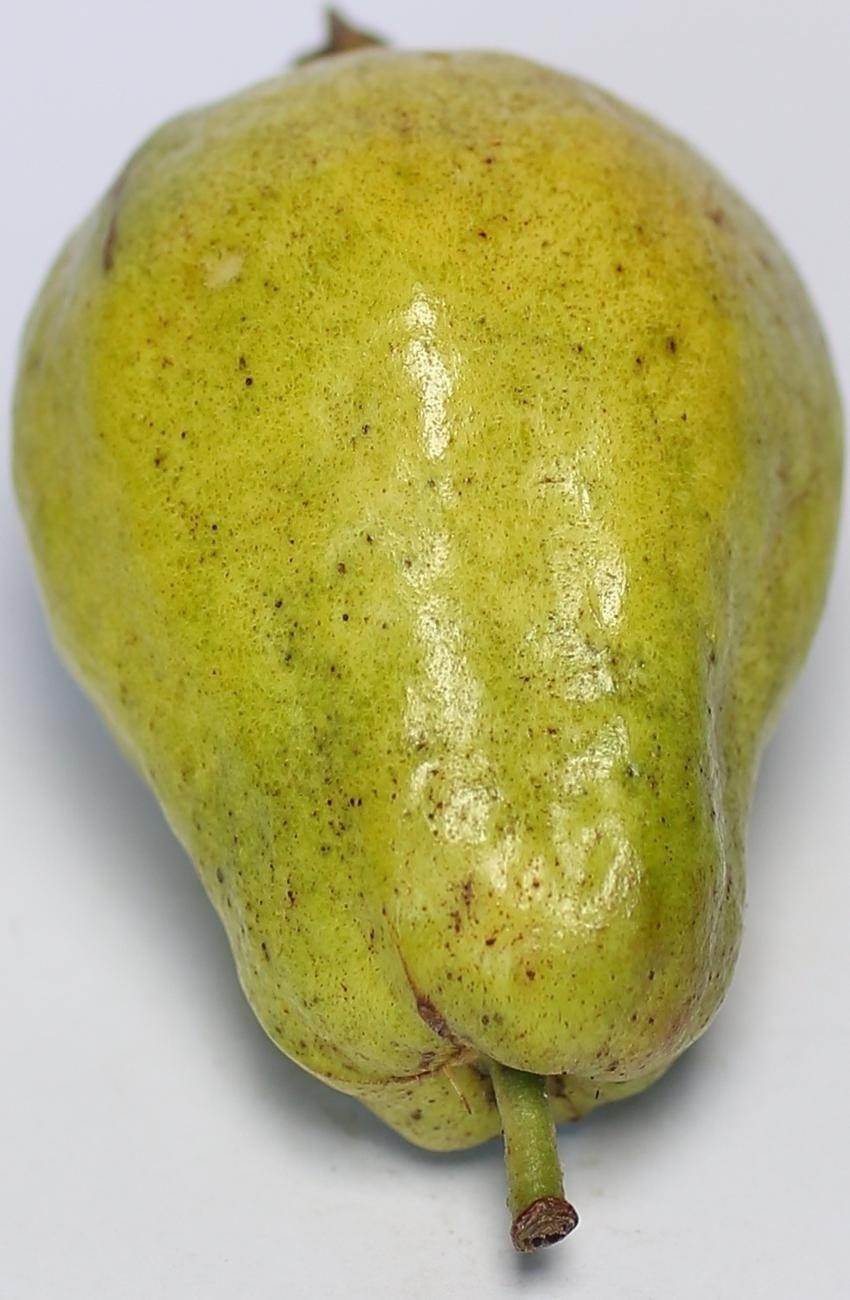
Maturity: mature-green
Variety: local-sindhi